Rosenhügel Studios

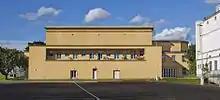
Synchron Stage Vienna building on the site of the former Rosenhügel film studios 2015

Since 2014, the area of the former Rosenhügel film studios has been an urban development area of the City of Vienna. The redevelopment of the grounds was the subject of an architectural competition, which the architects Berger+Parkinnen & Christoph Lechner and the Parisian office Beckmann/N'Thepe won. Under the project name "Der Rosenhügel", 204 apartments on seven residential buildings, a kindergarten and a supermarket were built by May 2018. Due to monument protection, parts of the former film studios were preserved: Hall 1, the first artificial light recording hall, now serves as a training facility for rhythmic gymnastics, operated by ANPO Sporthalle GmbH.